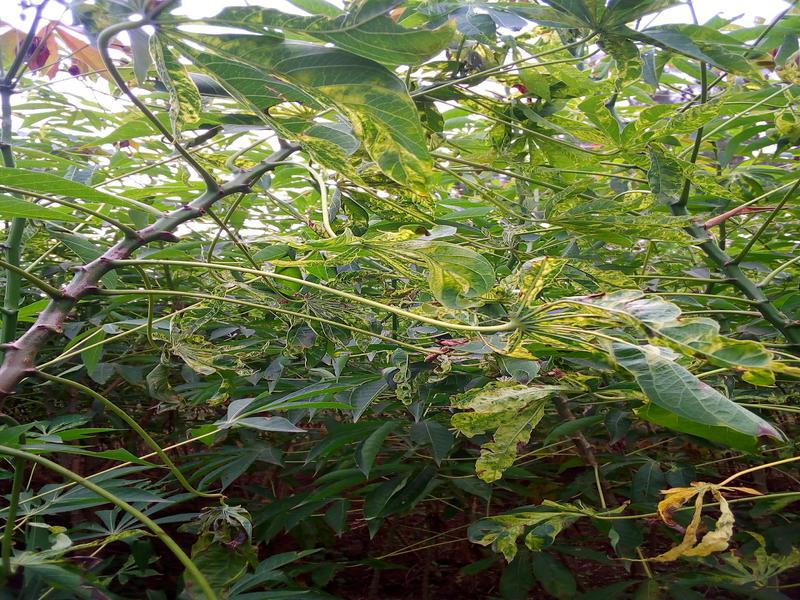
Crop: cassava
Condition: mosaic_disease